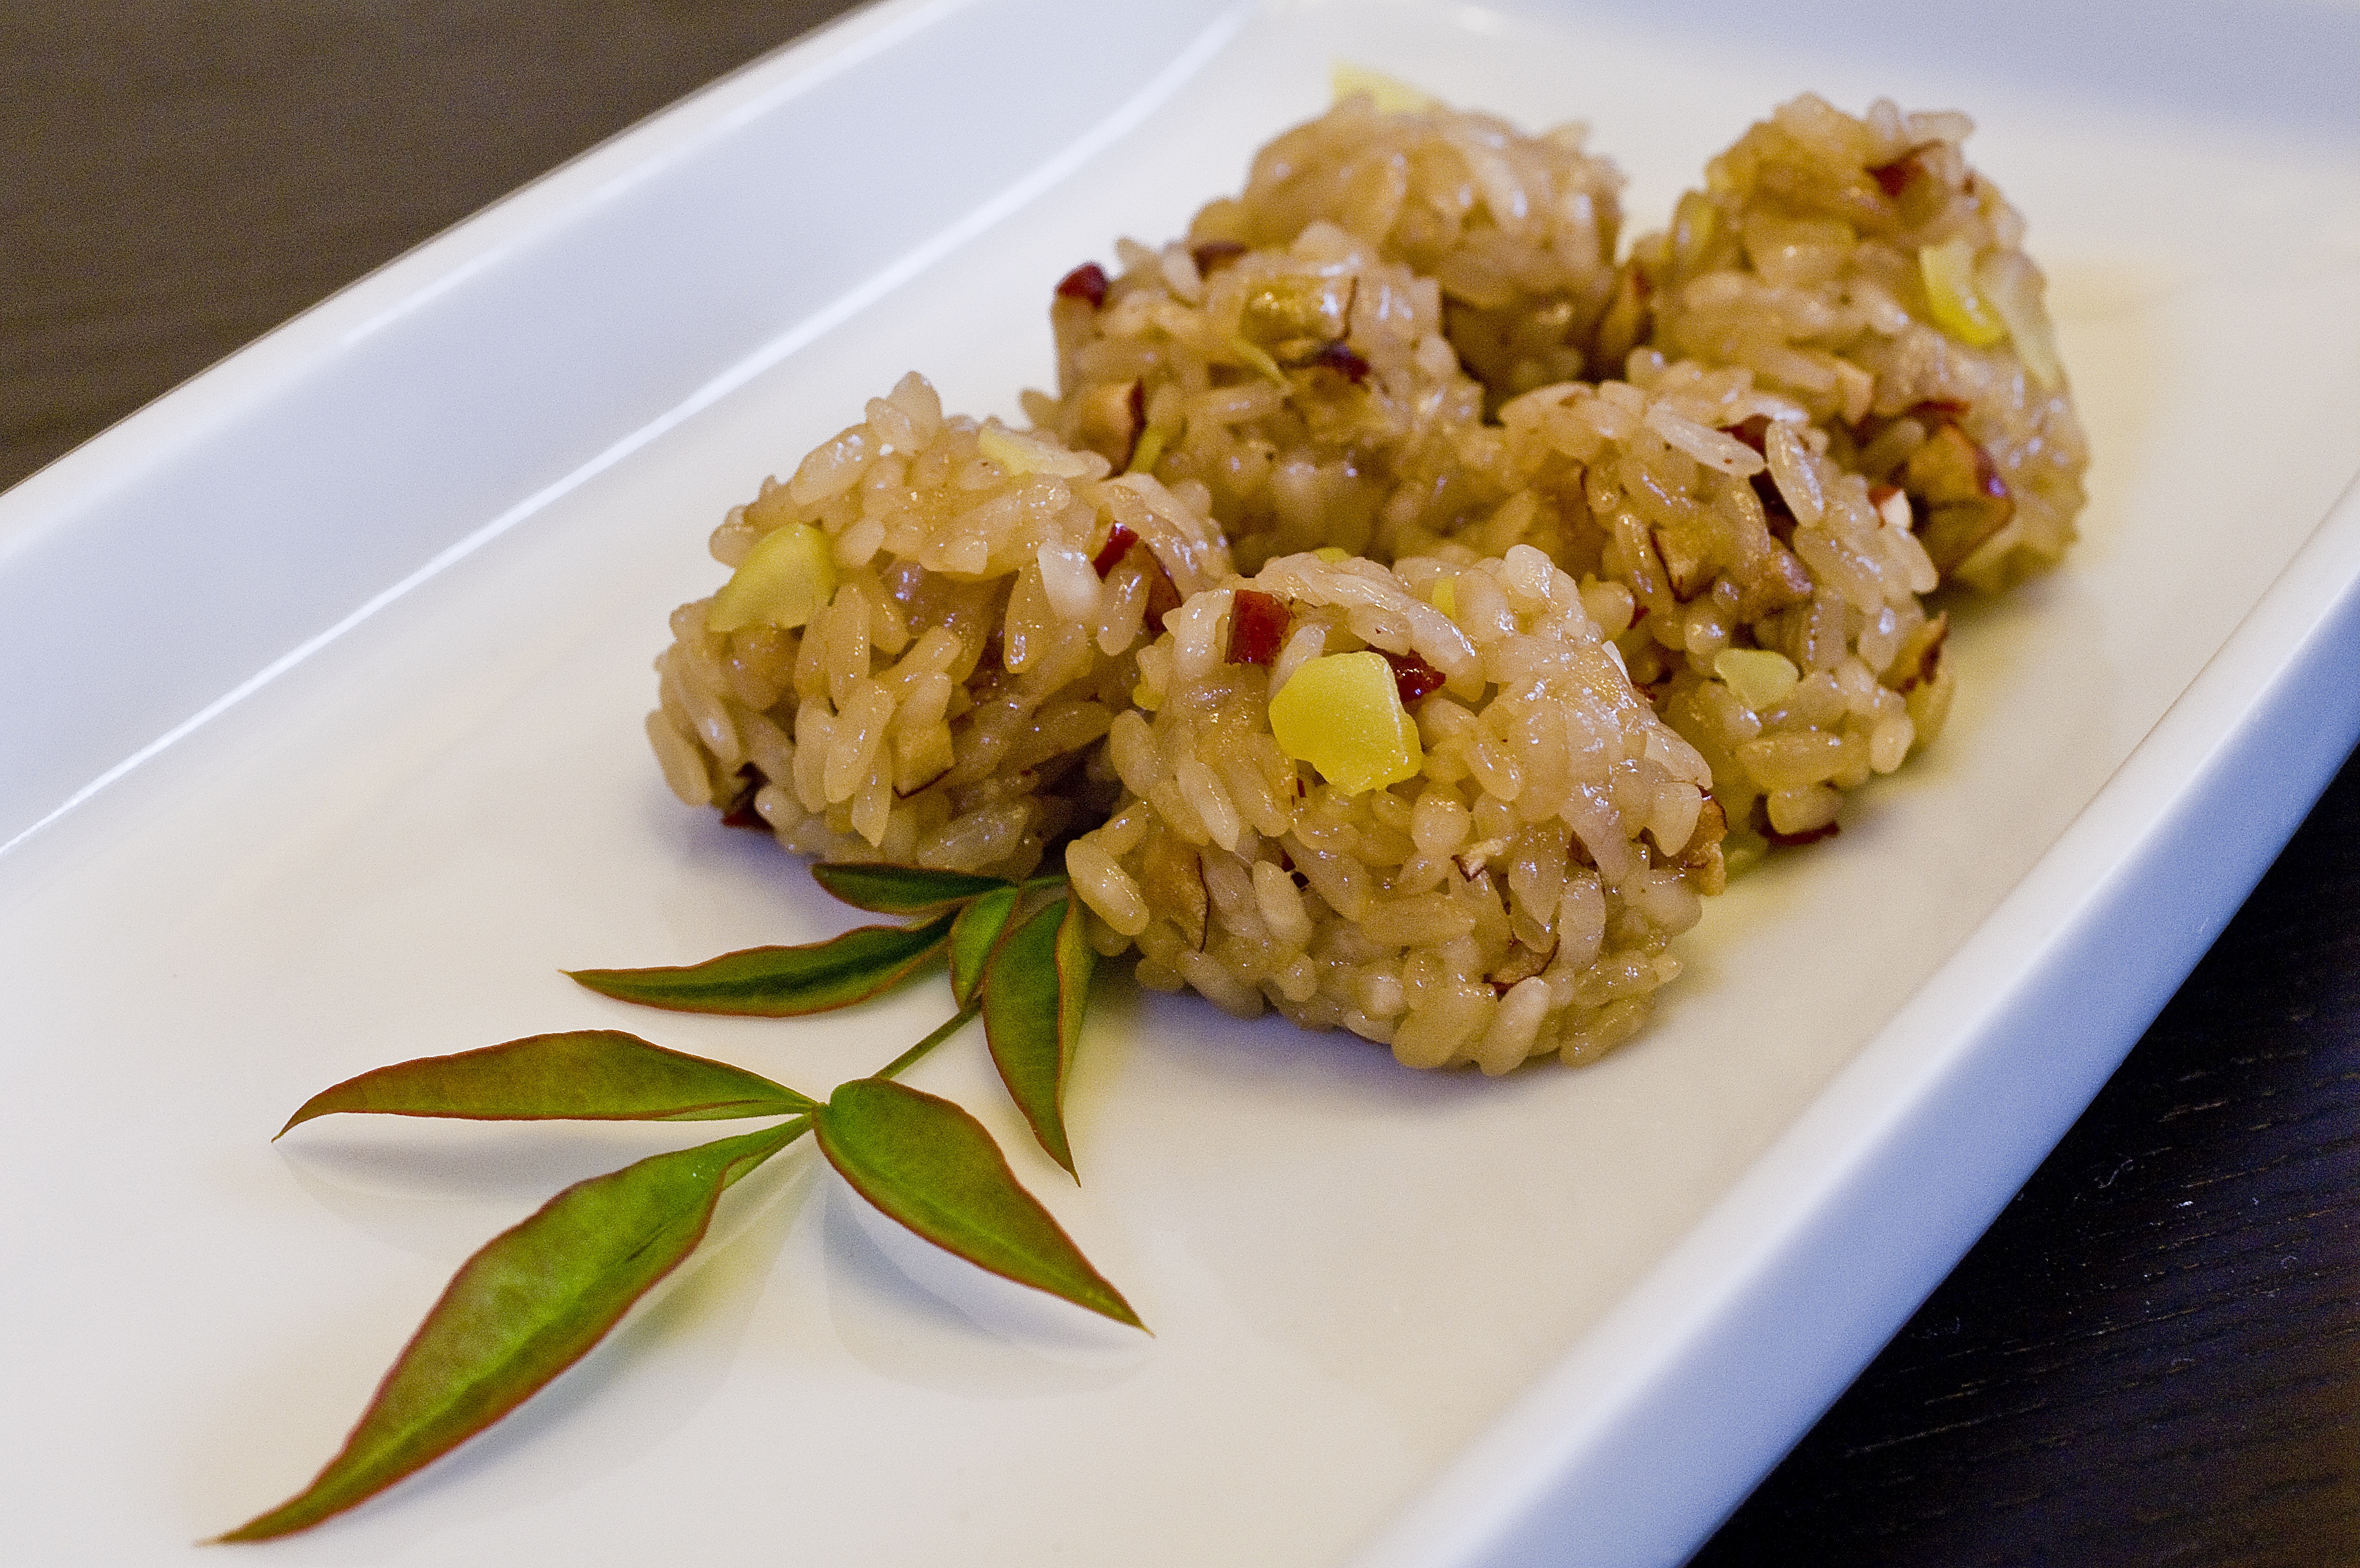
dish, meal, food, produce, vegetable, breakfast, cuisine, rice, dining, bob, risotto, short, traditional, korean, traditional food, flowering plant, korean food, italian food, korean traditional, chinese food, korean traditional food